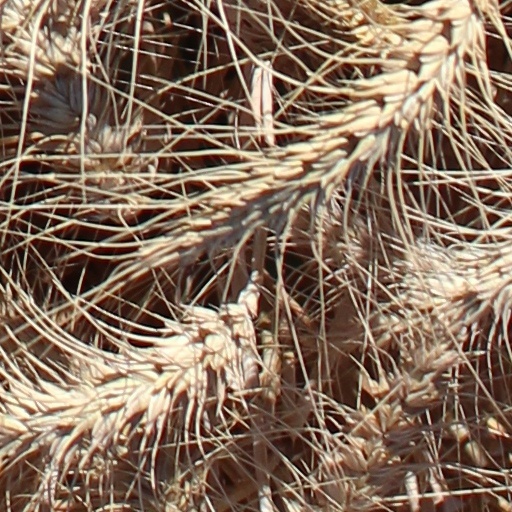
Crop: wheat